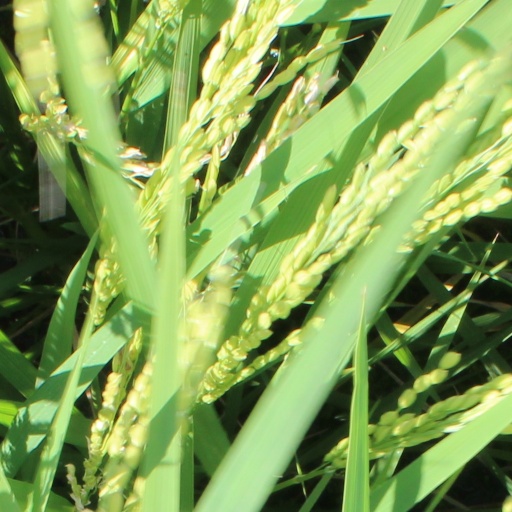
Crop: rice